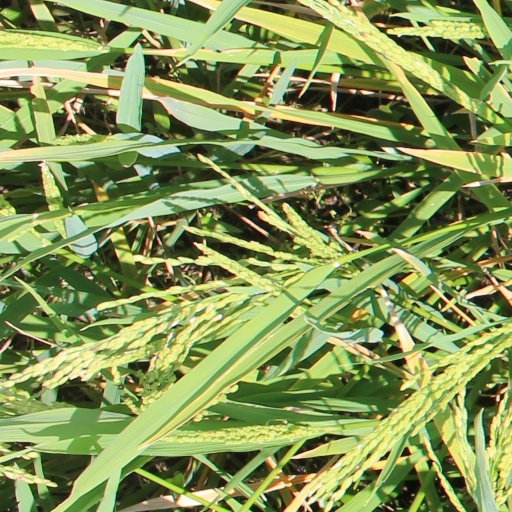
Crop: rice